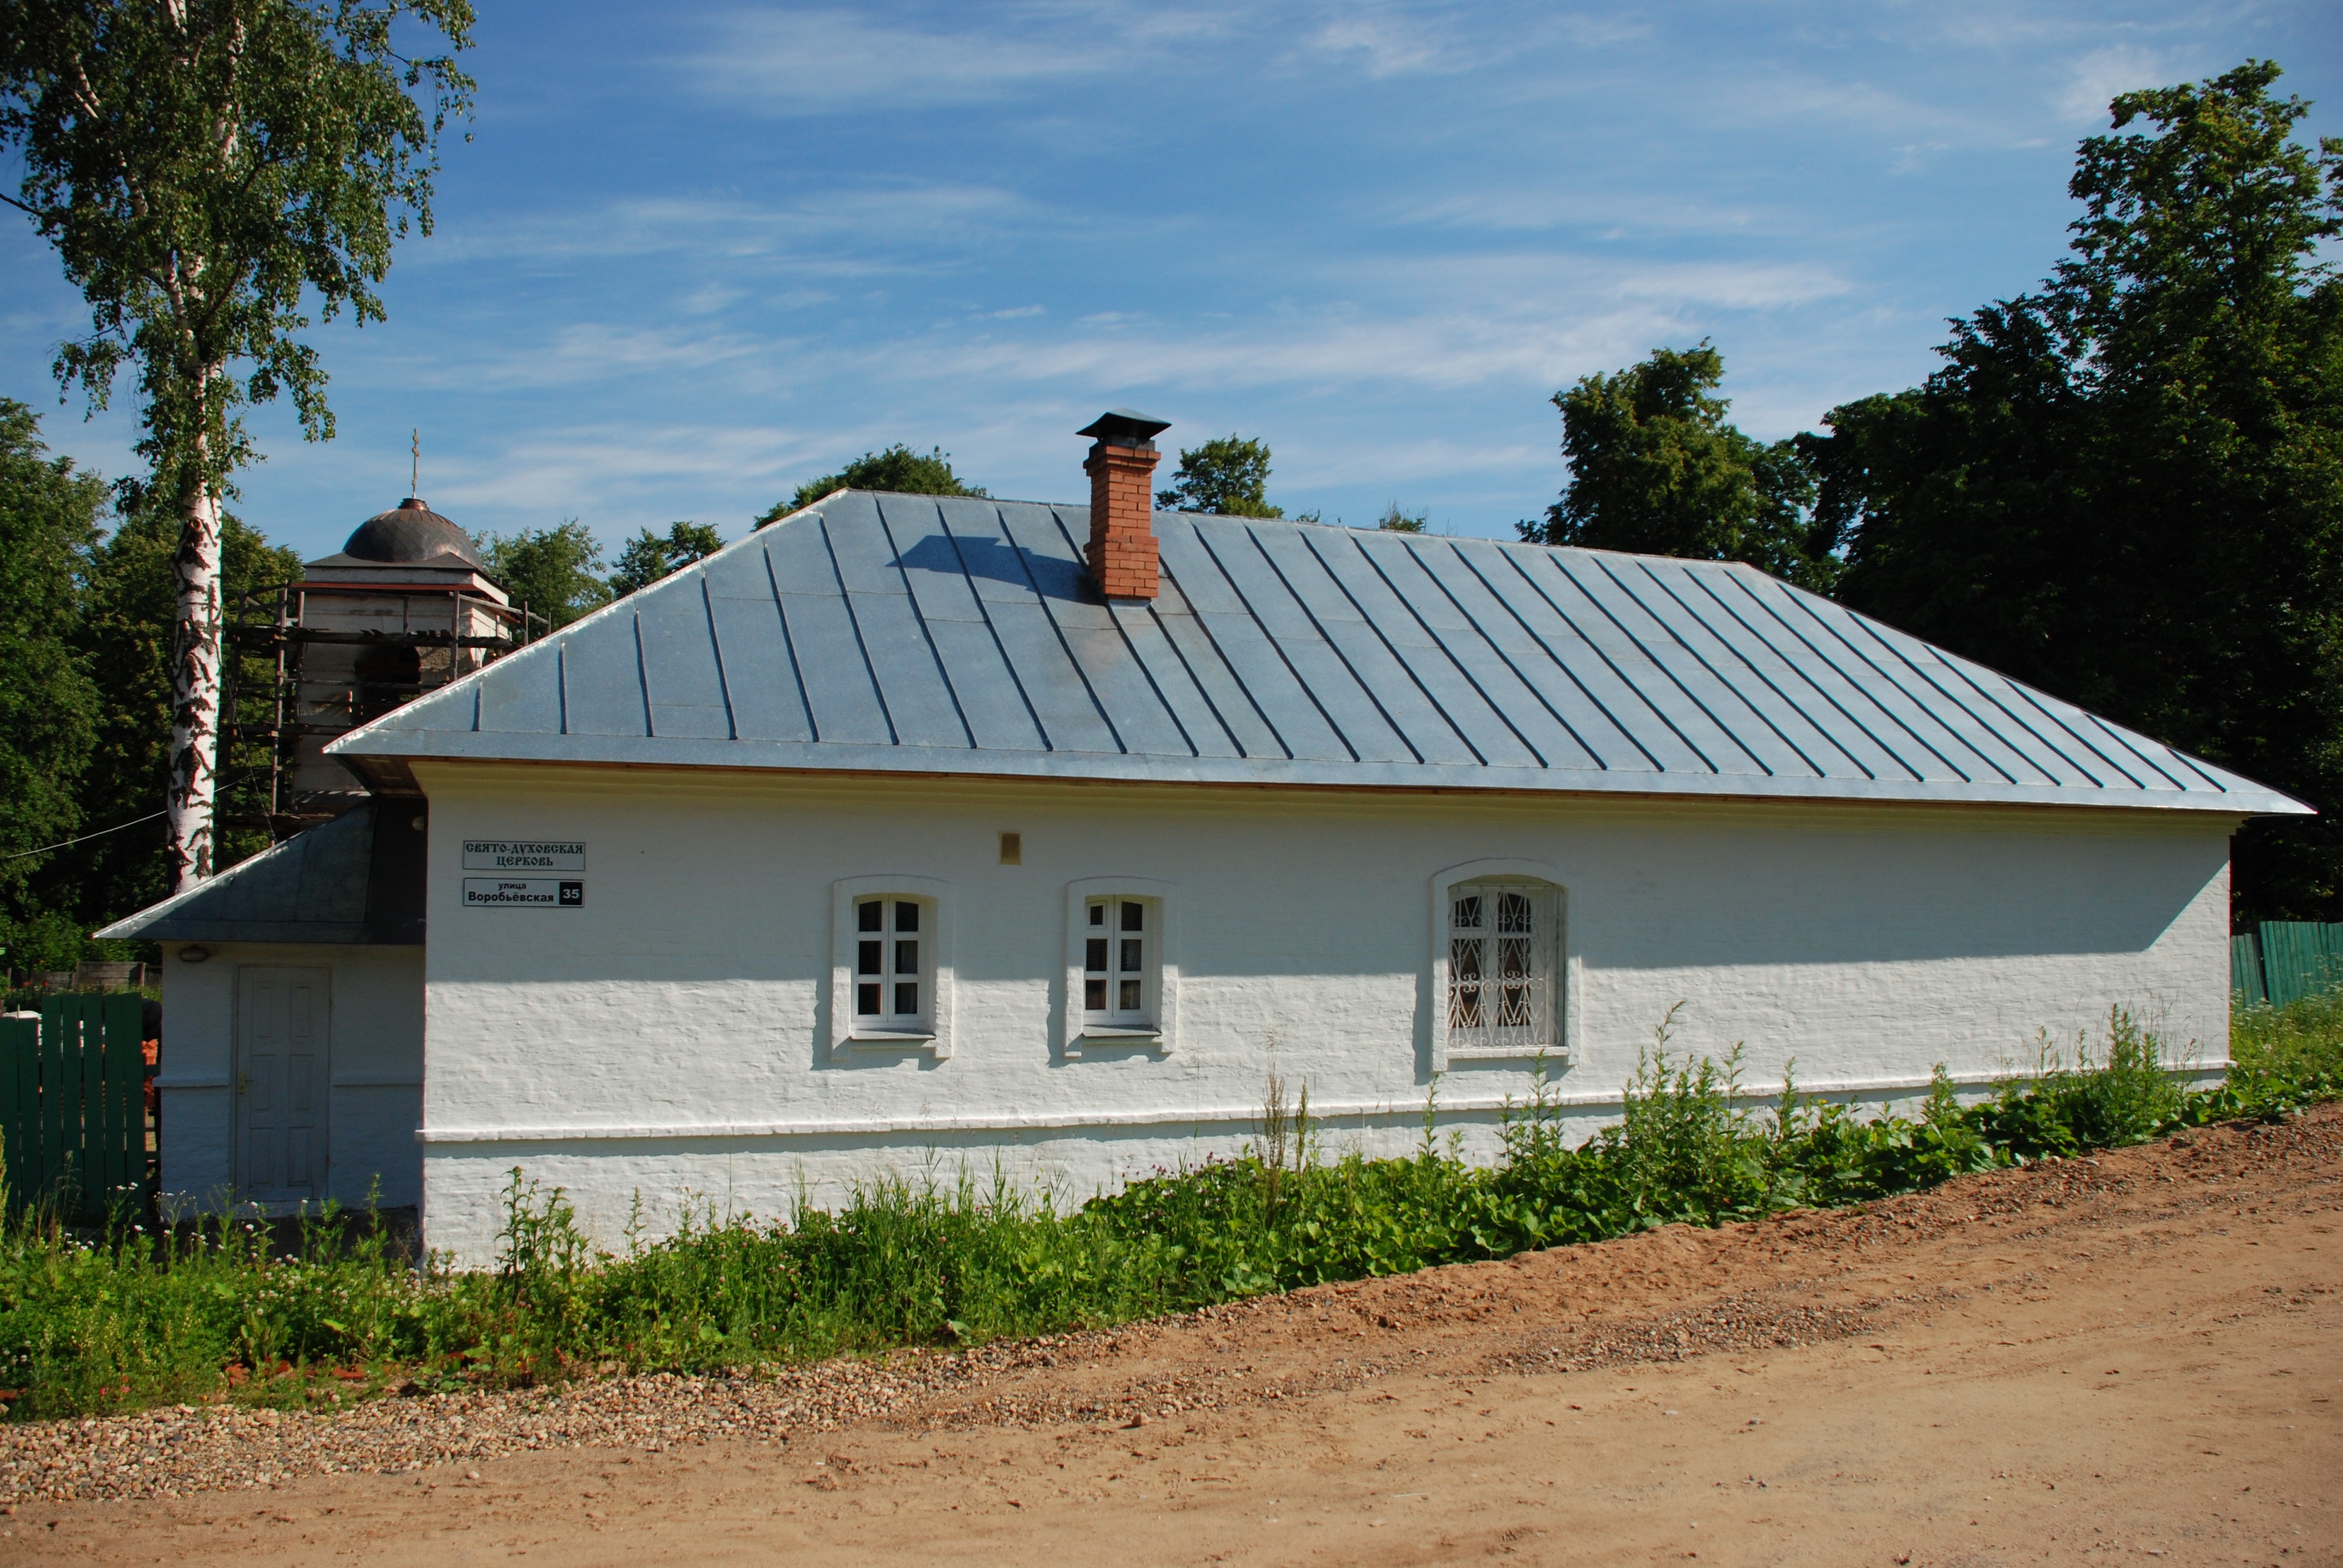
farm, house, roof, building, city, home, europe, cottage, facade, property, nikon, farmhouse, estate, russia, d80, 18135mmf3556g, nikond80, sergievposad, moscowregion, sergiyevposad, real estate, rural area, residential area